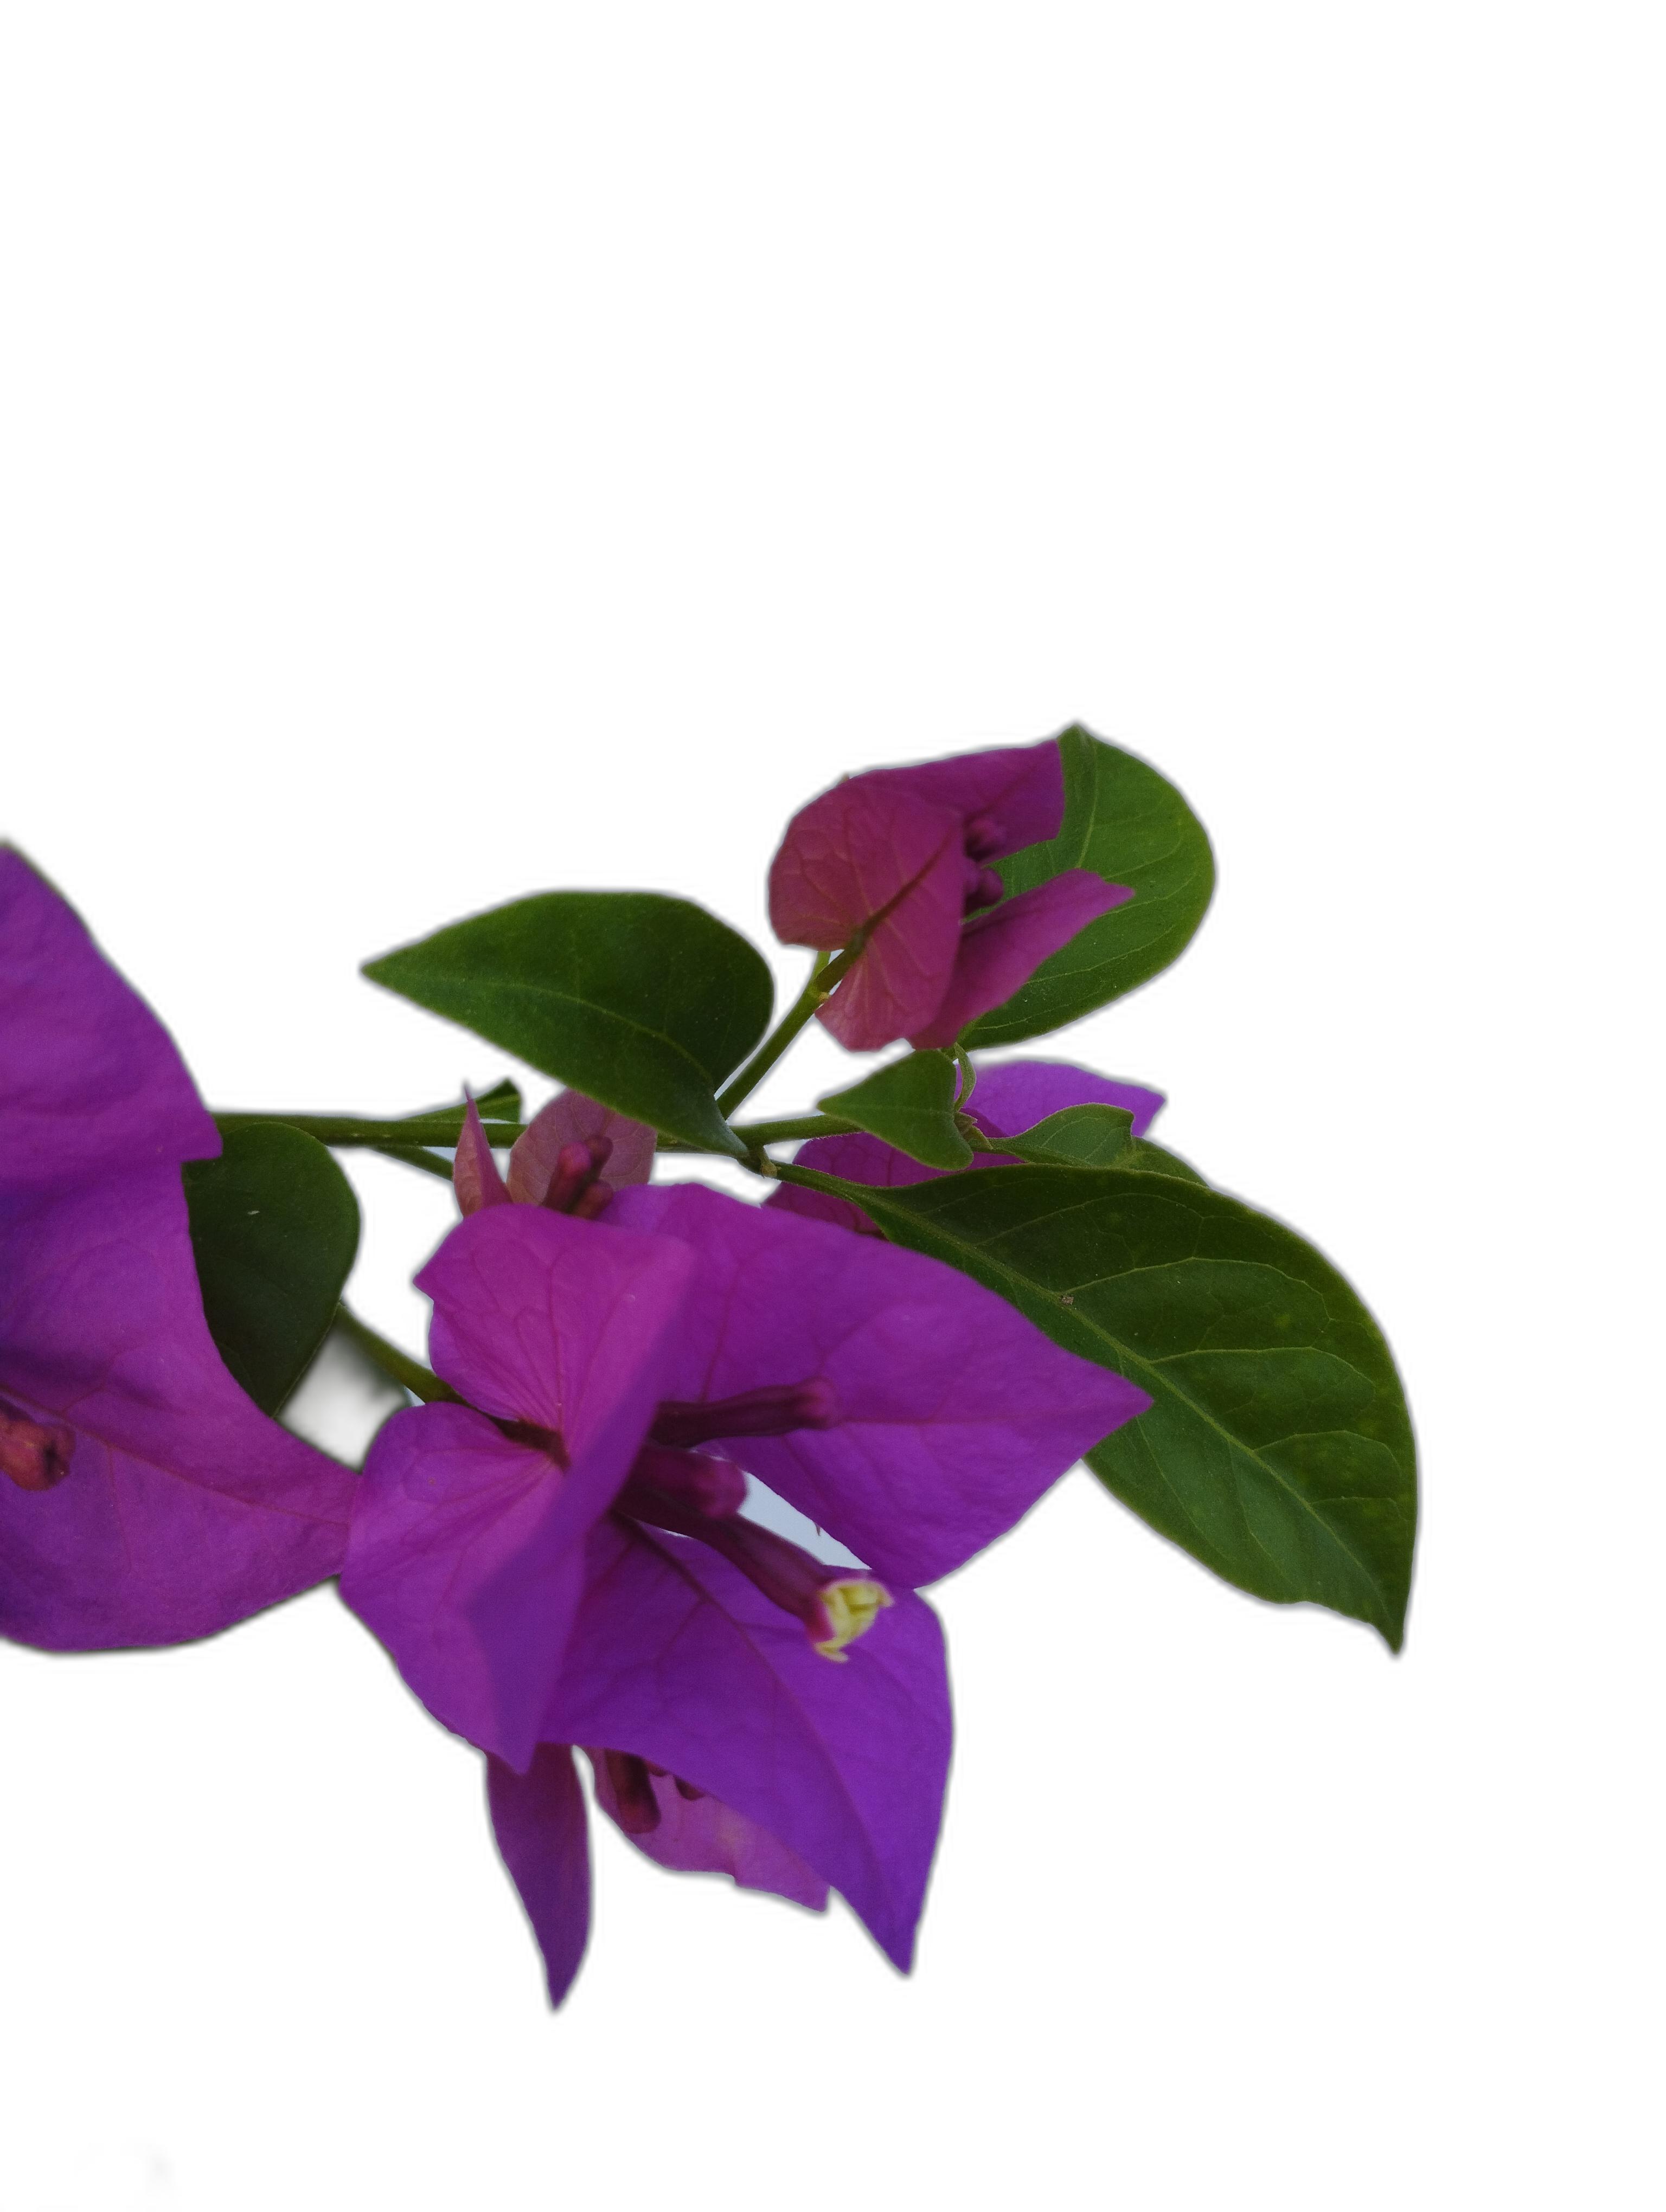
Label: Bougainvillea